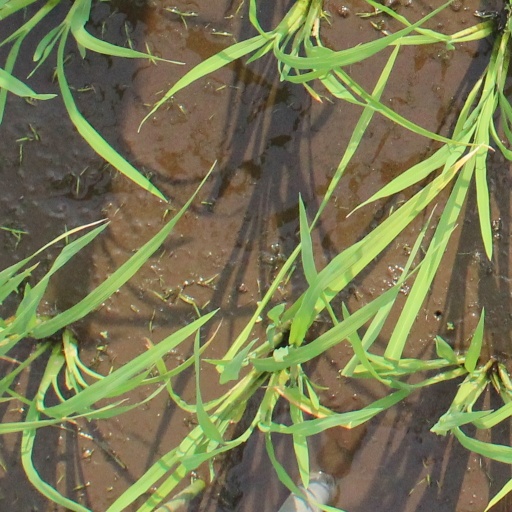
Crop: rice